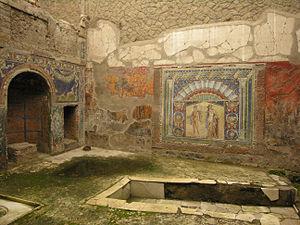
Mosaïque de Neptune et d'Amphitrite à Herculanum, chez la ""Maison de Neptune et Amphitrite"". Italiano: Mosaico romano di Nettuno ed Anfitrite nella ""Casa di Nettuno ed Anfitrite ad Ercolano"" (la n. 22)."
Le Triclinium désignait généralement chez les Romains la salle de réception ou salle à manger d'une domus, comportant une table et des lits de banquets.
Herculanum était une ville romaine antique située dans la région italienne de Campanie, détruite par l'éruption du Vésuve en l'an 79 apr. J.-C., conservée pendant des siècles dans une gangue volcanique et remise au jour à partir du XVIIIᵉ siècle par les Bourbon-Deux-Siciles qui régnaient sur Naples.